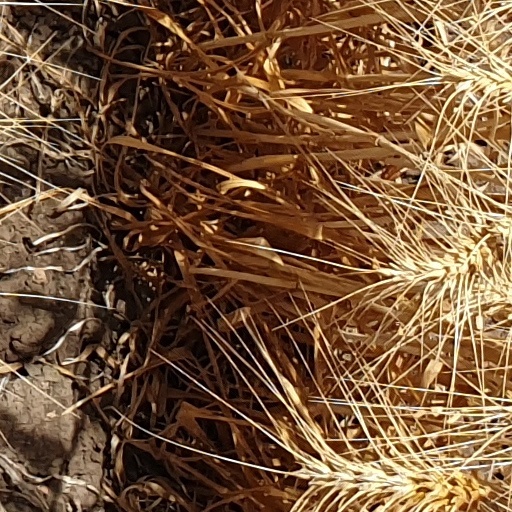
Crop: wheat